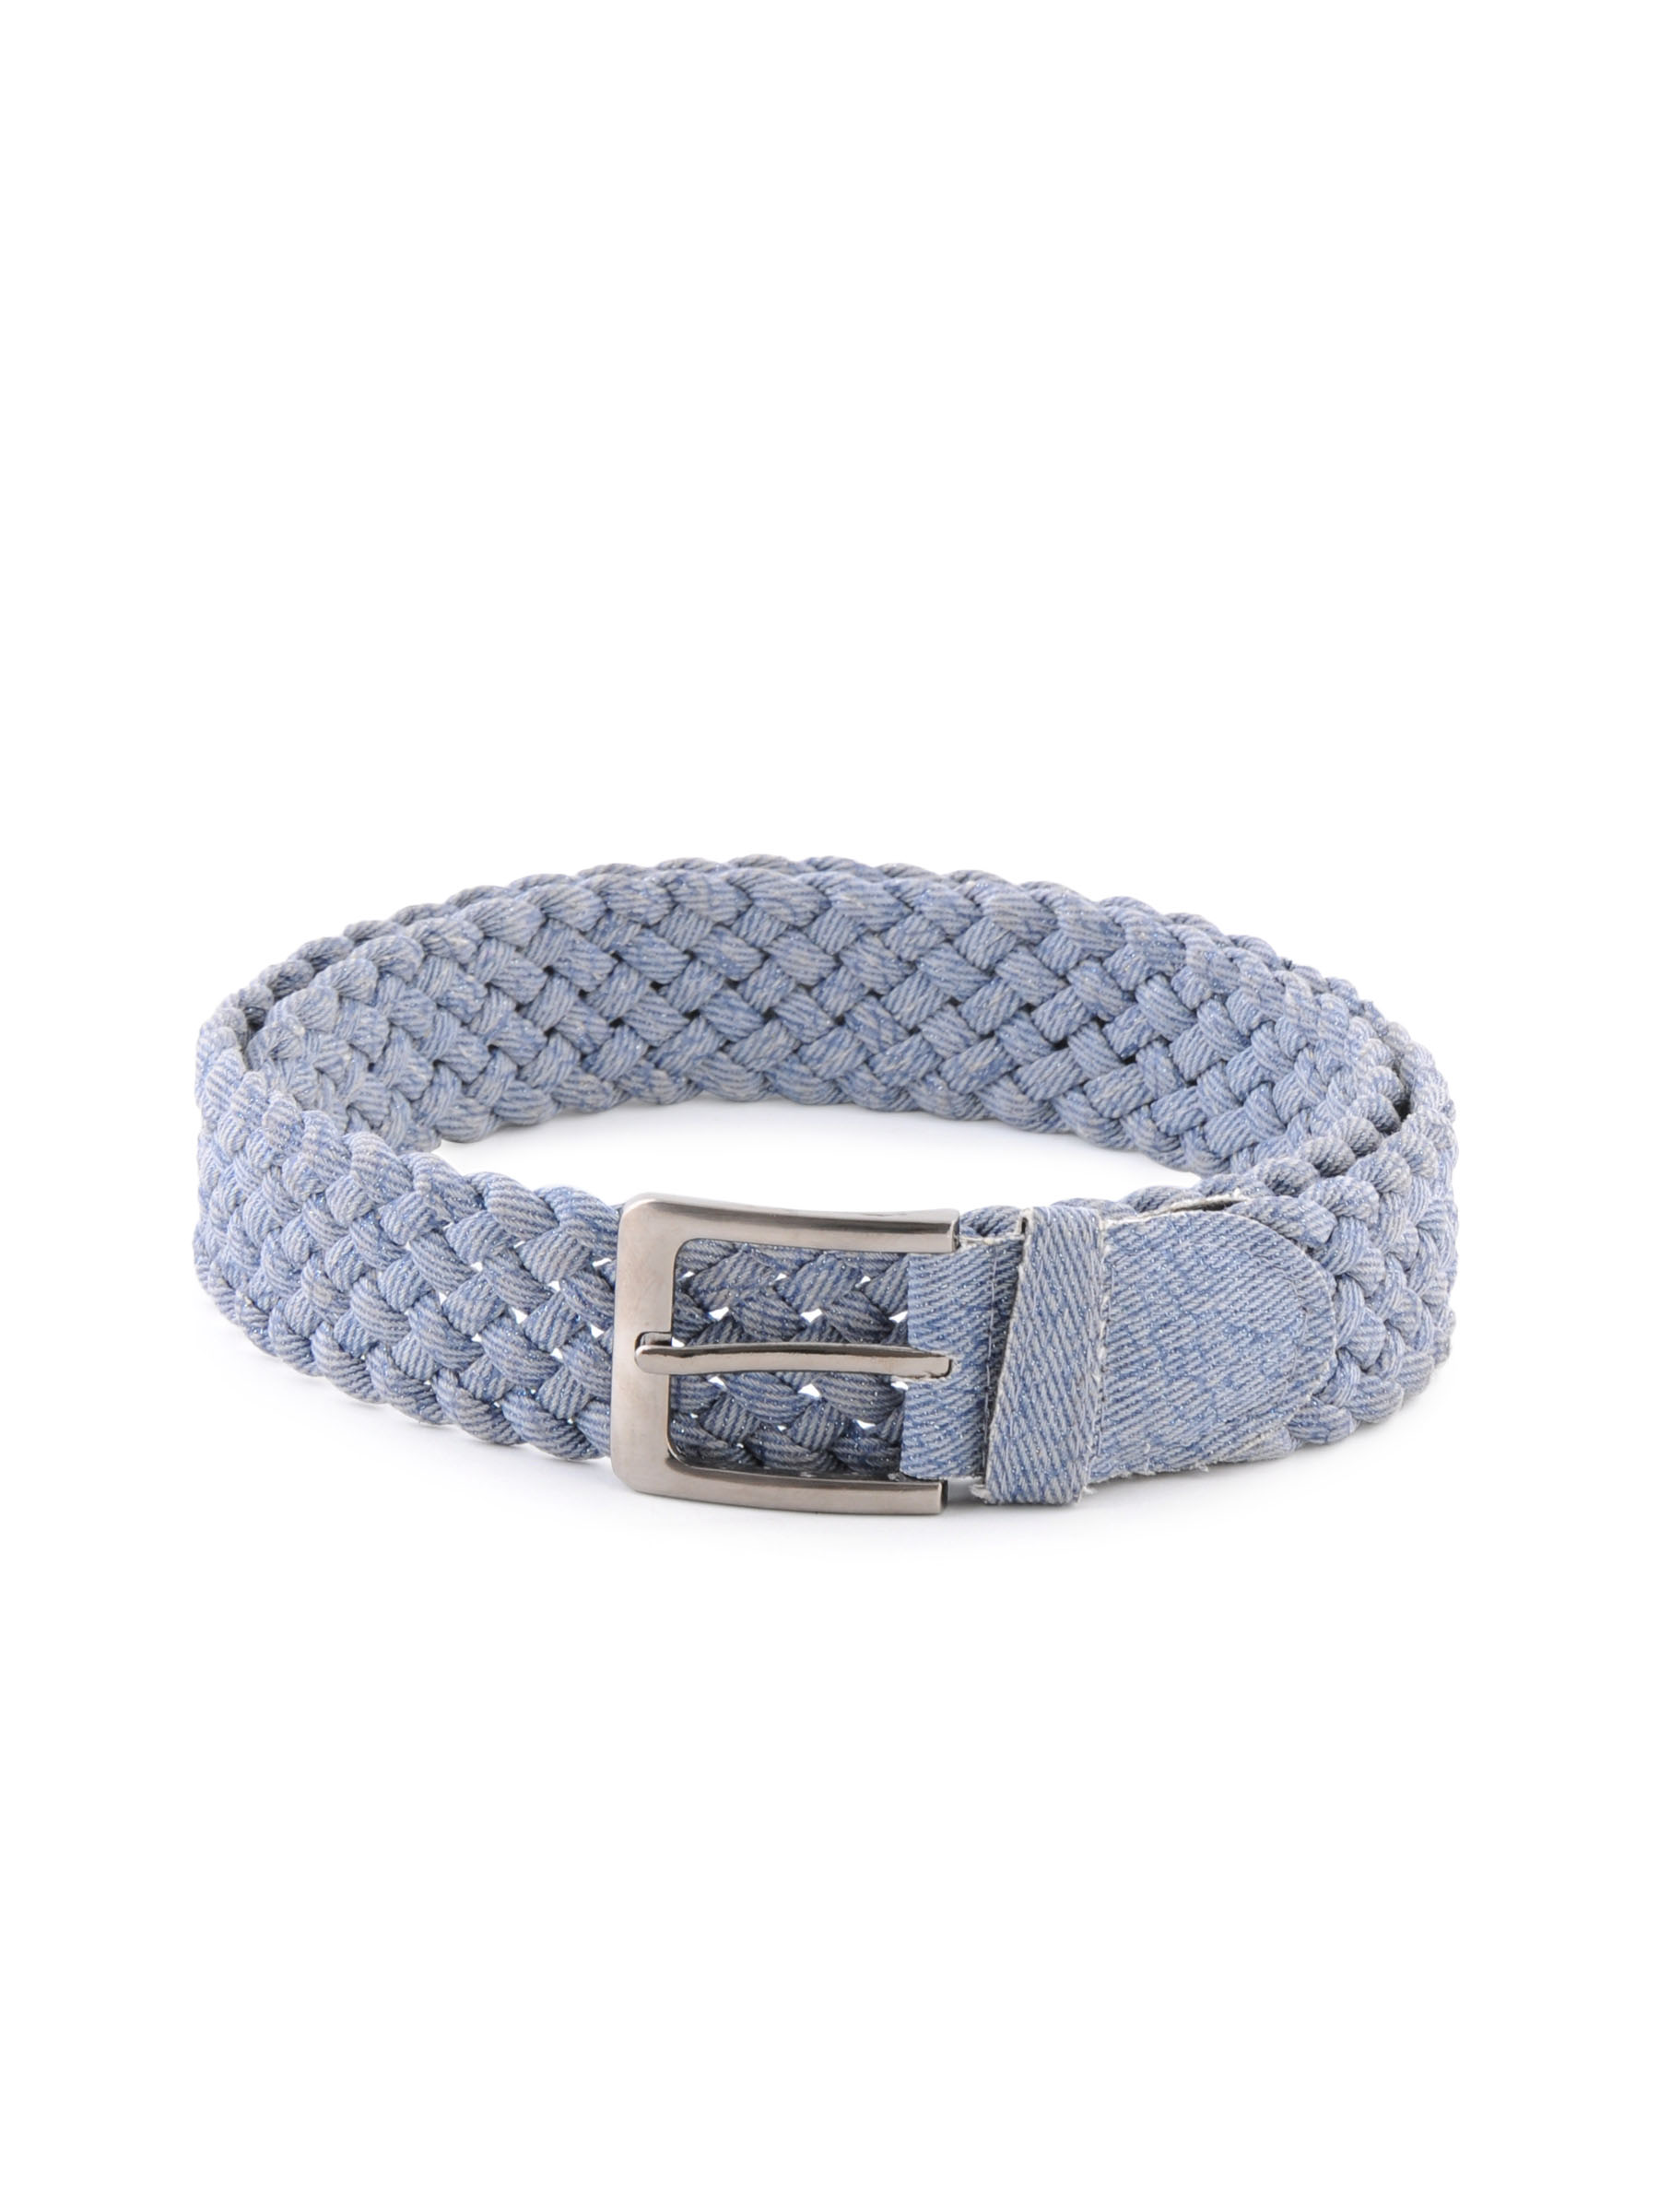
Lino Perros Women Weaved  Grey Belt
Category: Accessories / Belts / Belts
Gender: Women
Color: Grey
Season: Winter 2015
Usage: Casual